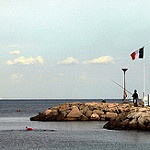
Label: sea